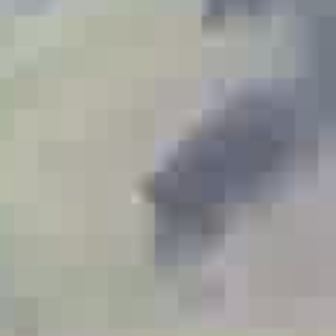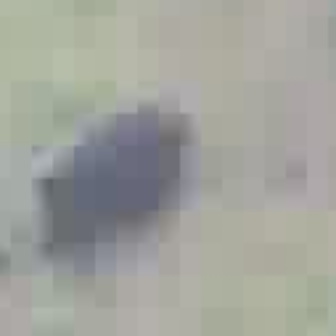
  Please identify the target specified by the bounding box [126,82,302,257] in the first image and locate it in the second image. Return the coordinates in [x_min,y_min,x_max,y_max] format.
Answer: [29,91,188,248]